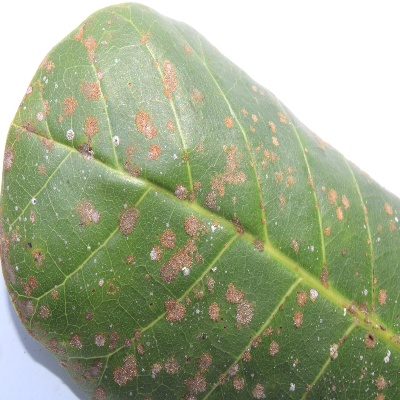
Crop: Cashew
Condition: red rust